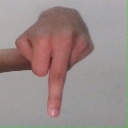
अक्षर: प